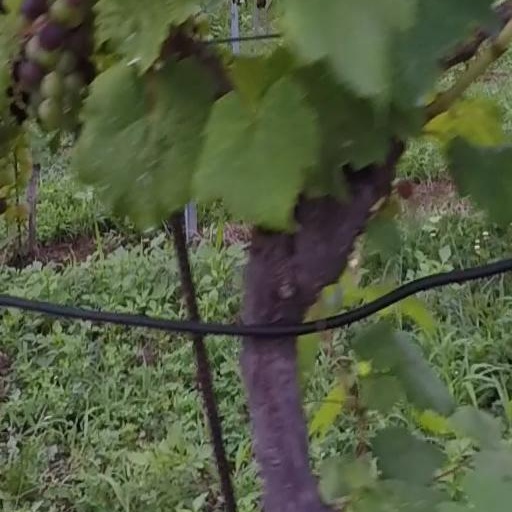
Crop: grape